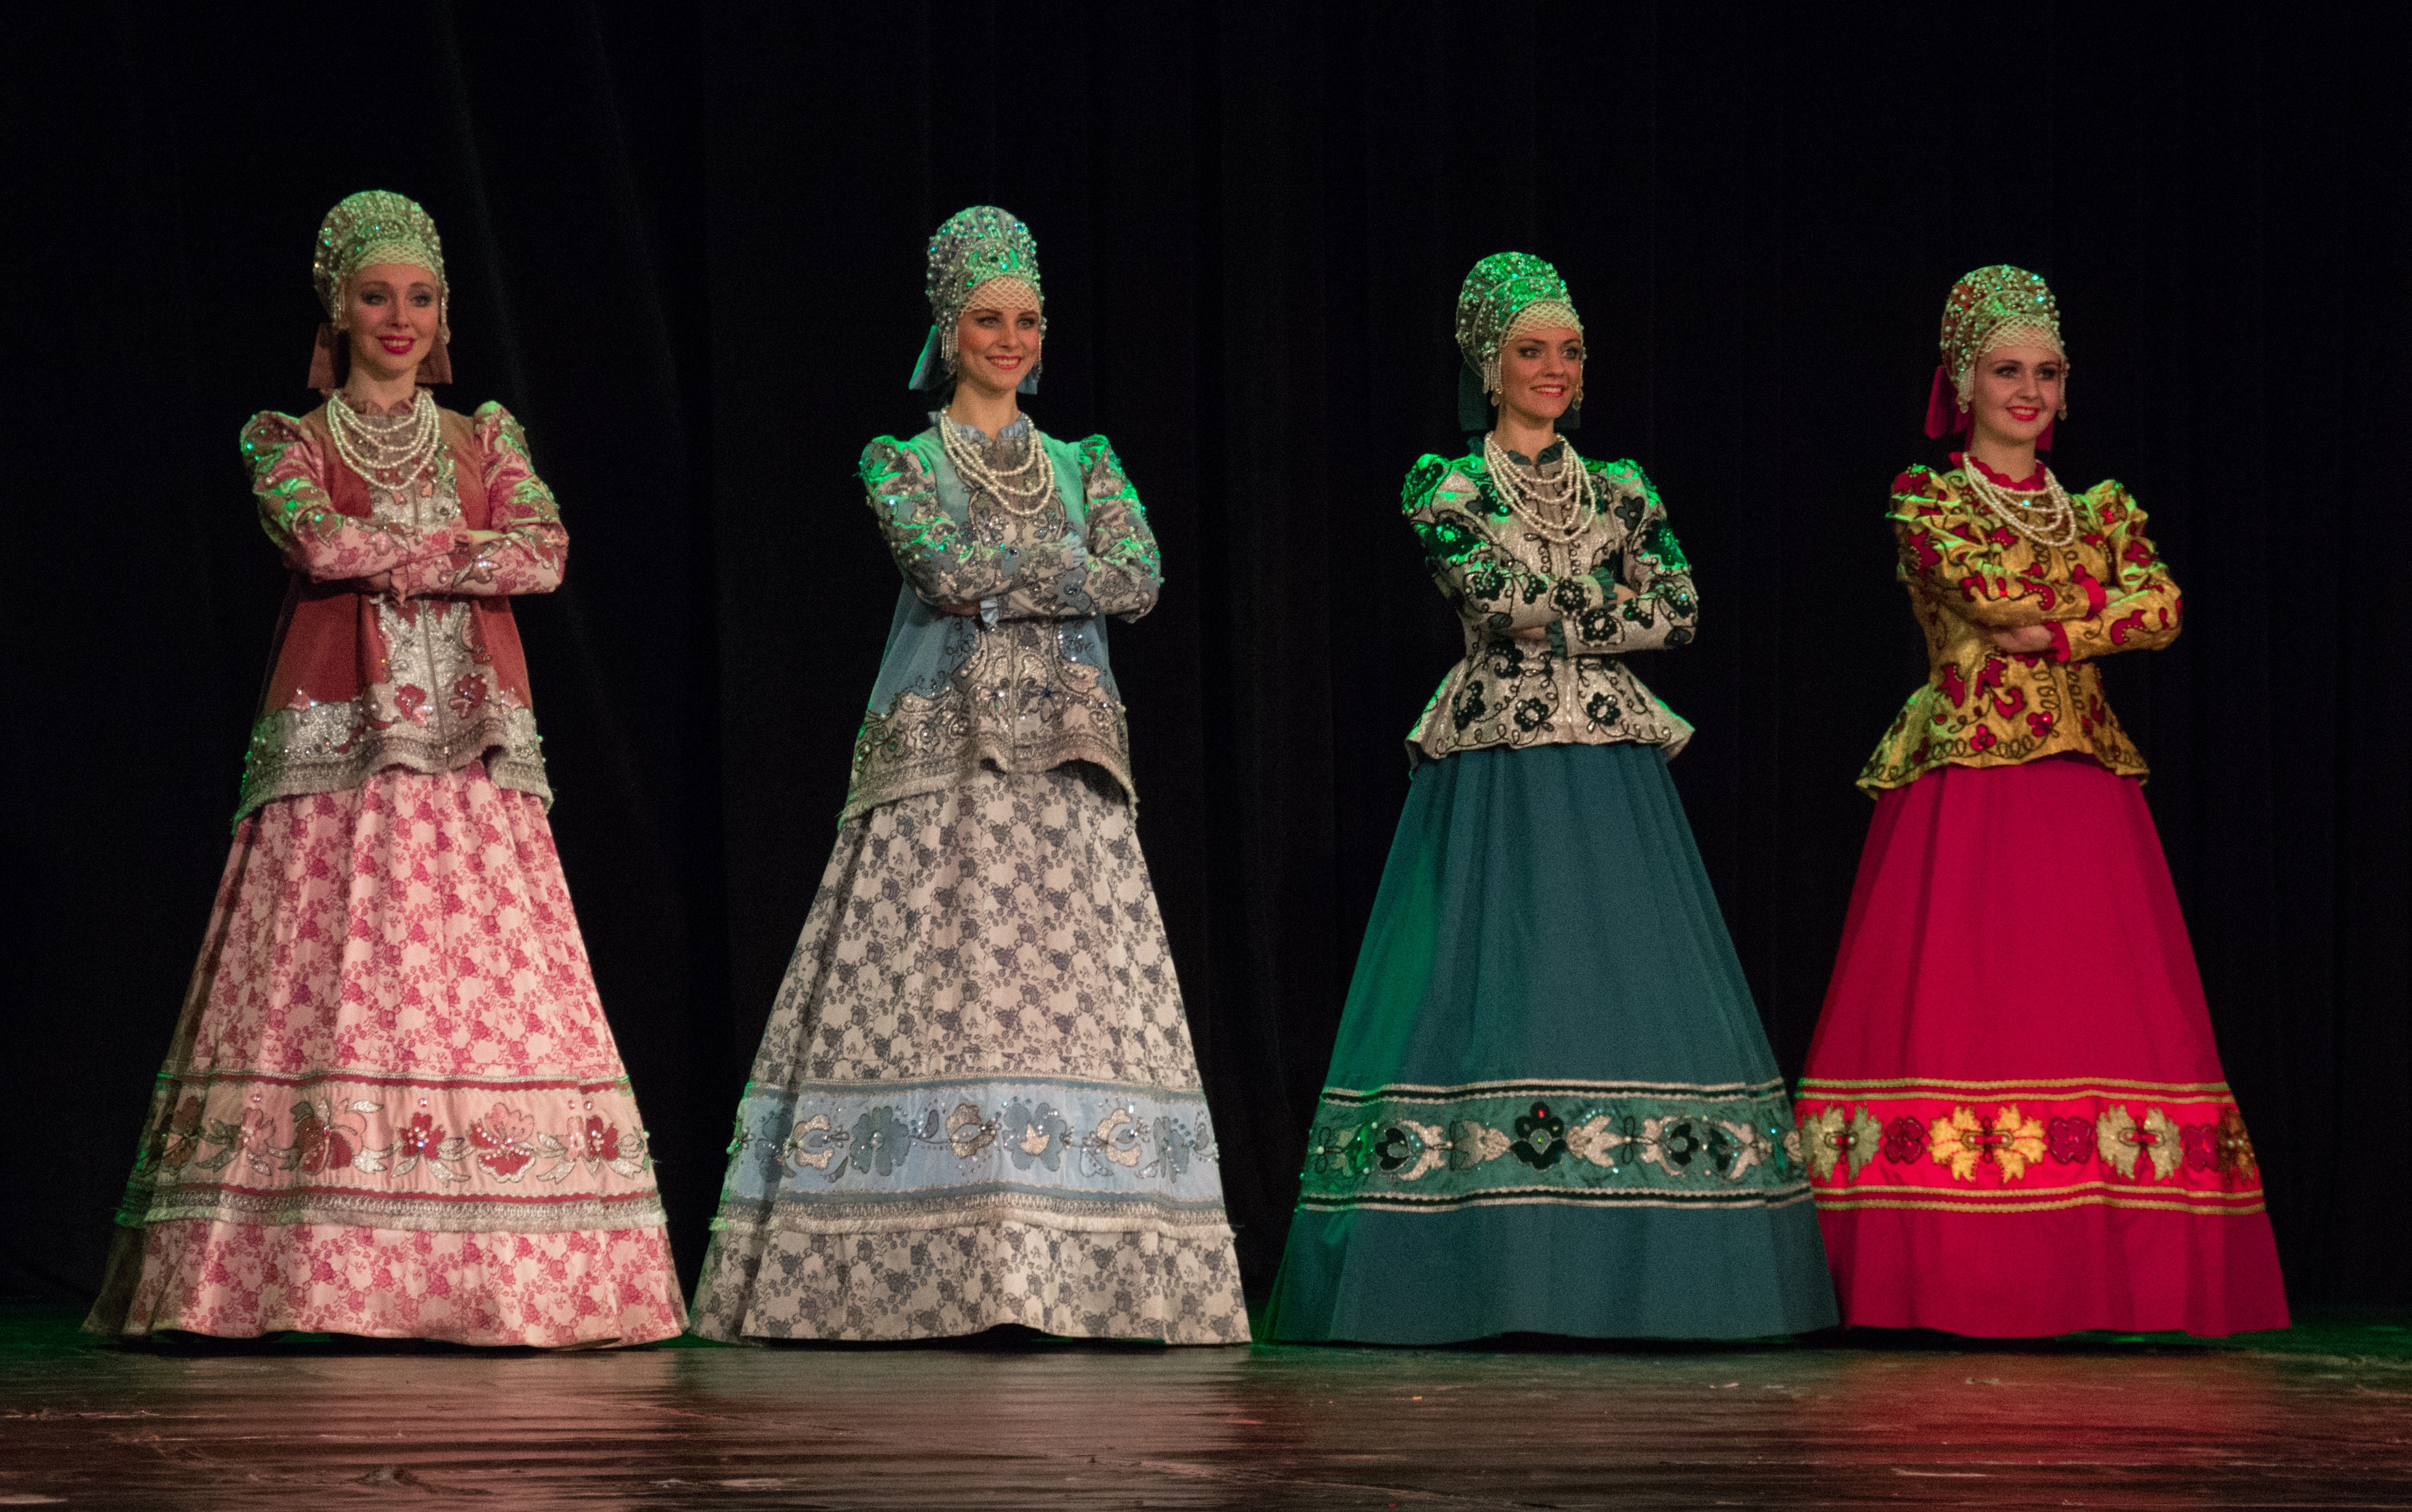
vintage, retro, concert, dance, decor, ethnic, performance art, theatre, national, sports, picture, event, russian, entertainment, performing arts, matryoshka, team sport, berezka, musical theatre, folklor